Russian Navy

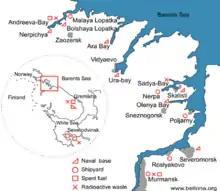
Major bases and headquarters of the Northern Fleet

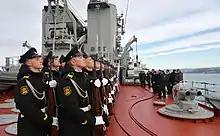
Russian Navy sailors onboard the cruiser "Marshal Ustinov" in a joint exercise of the Northern and Black Sea fleets

The Russian Northern Fleet, dating to 1733 but established as a modern formation in 1933, is headquartered at Severomorsk and spread around various bases in the greater Murmansk area. It is the main fleet of the Russian Navy and currently comprises